The Sentinel (Pennsylvania)

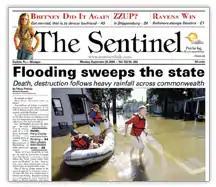
A sample front page of "The Sentinel"

The Sentinel is a daily newspaper based in Carlisle, Pennsylvania, serving the Harrisburg–Carlisle metropolitan area.